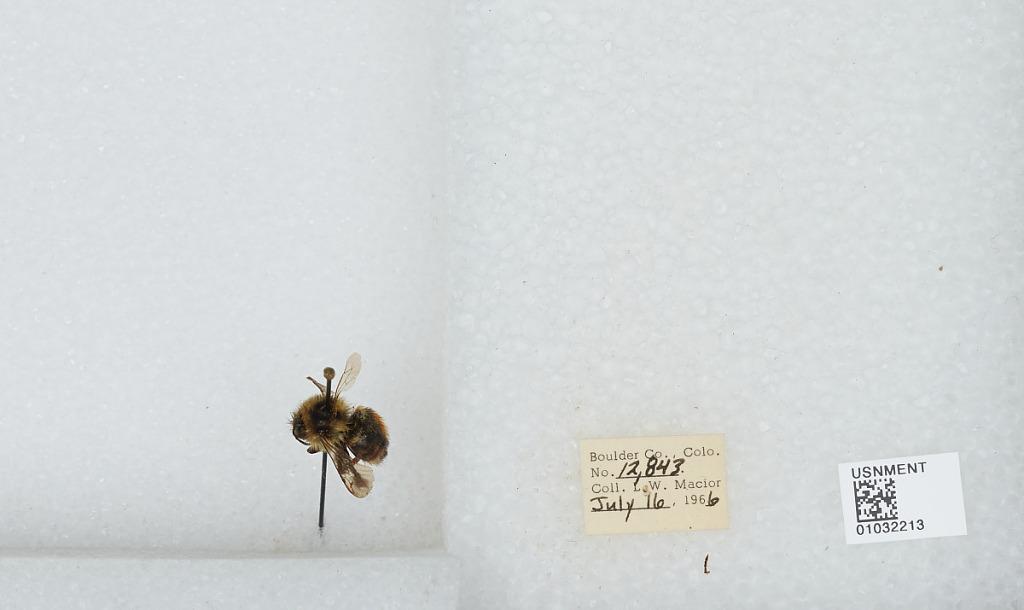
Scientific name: Bombus (Pyrobombus) sylvicola Kirby
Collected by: L. Macior
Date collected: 1966-7-16
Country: United States
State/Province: Colorado
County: Boulder
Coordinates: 40.0722, -105.584